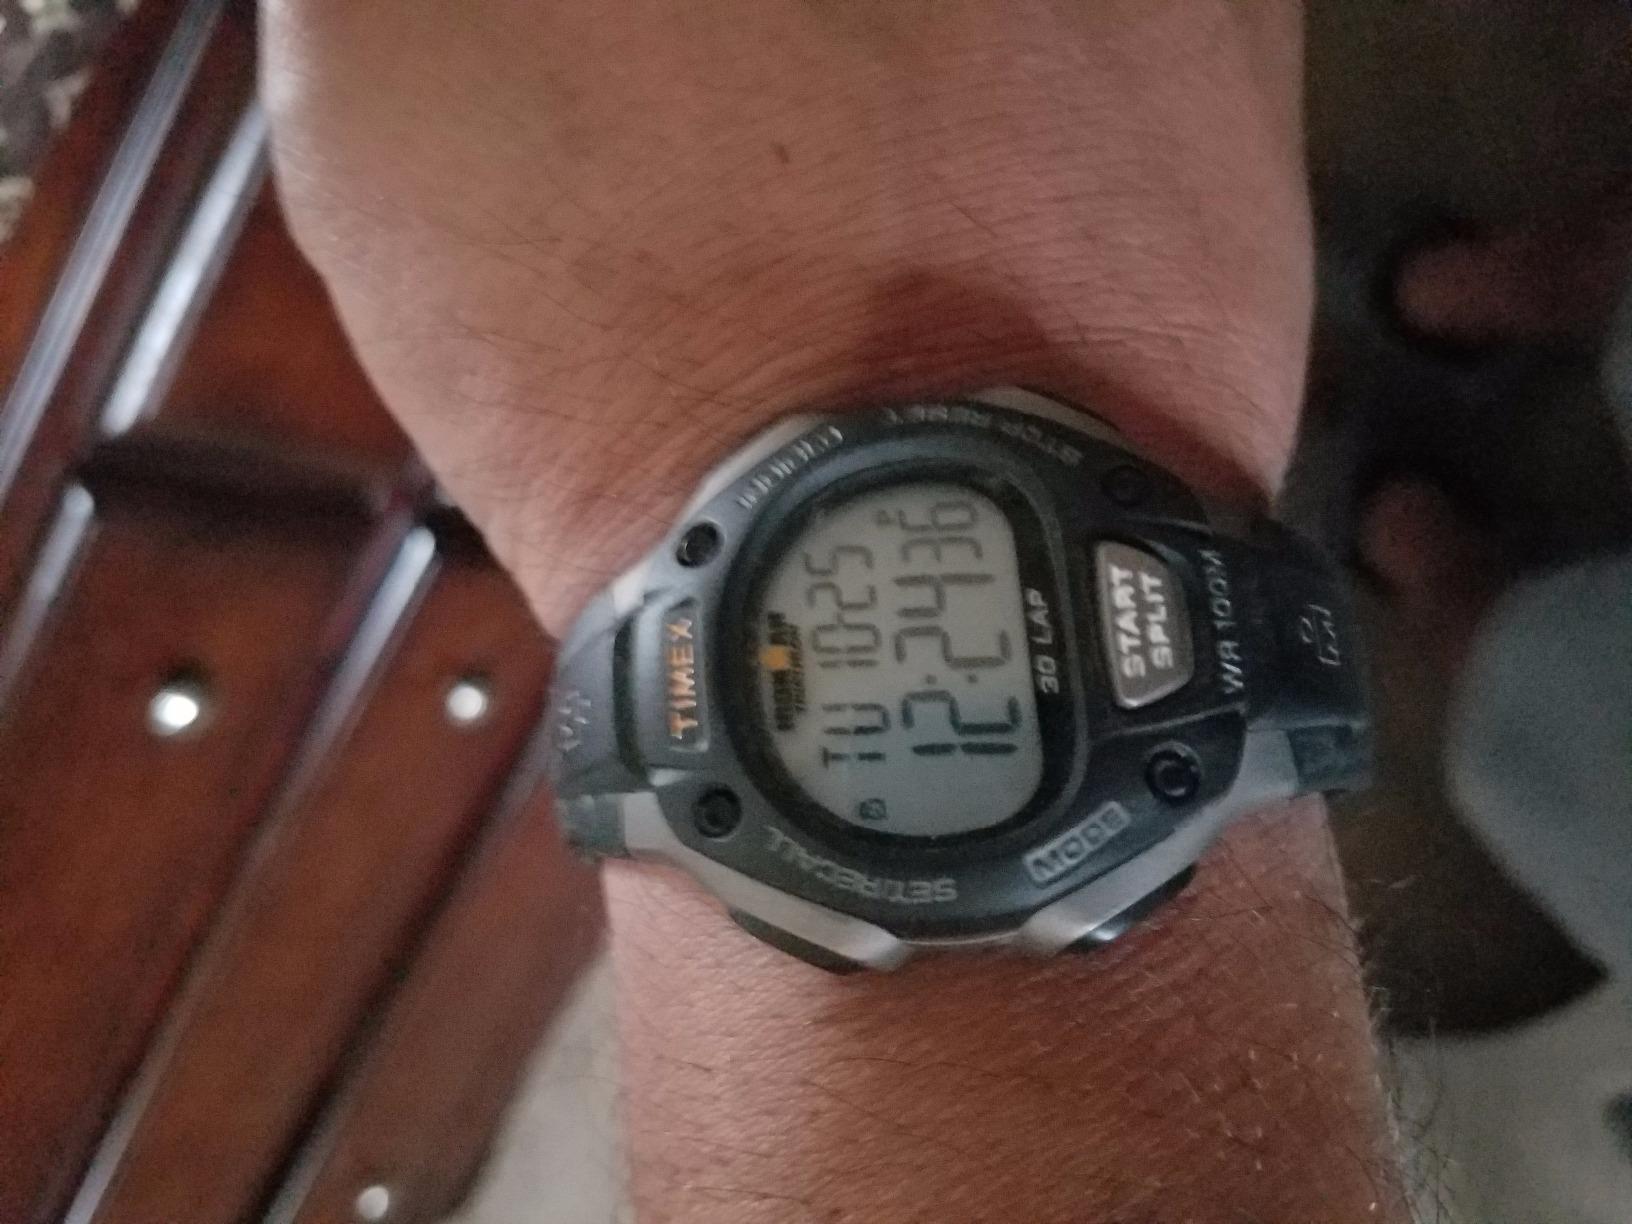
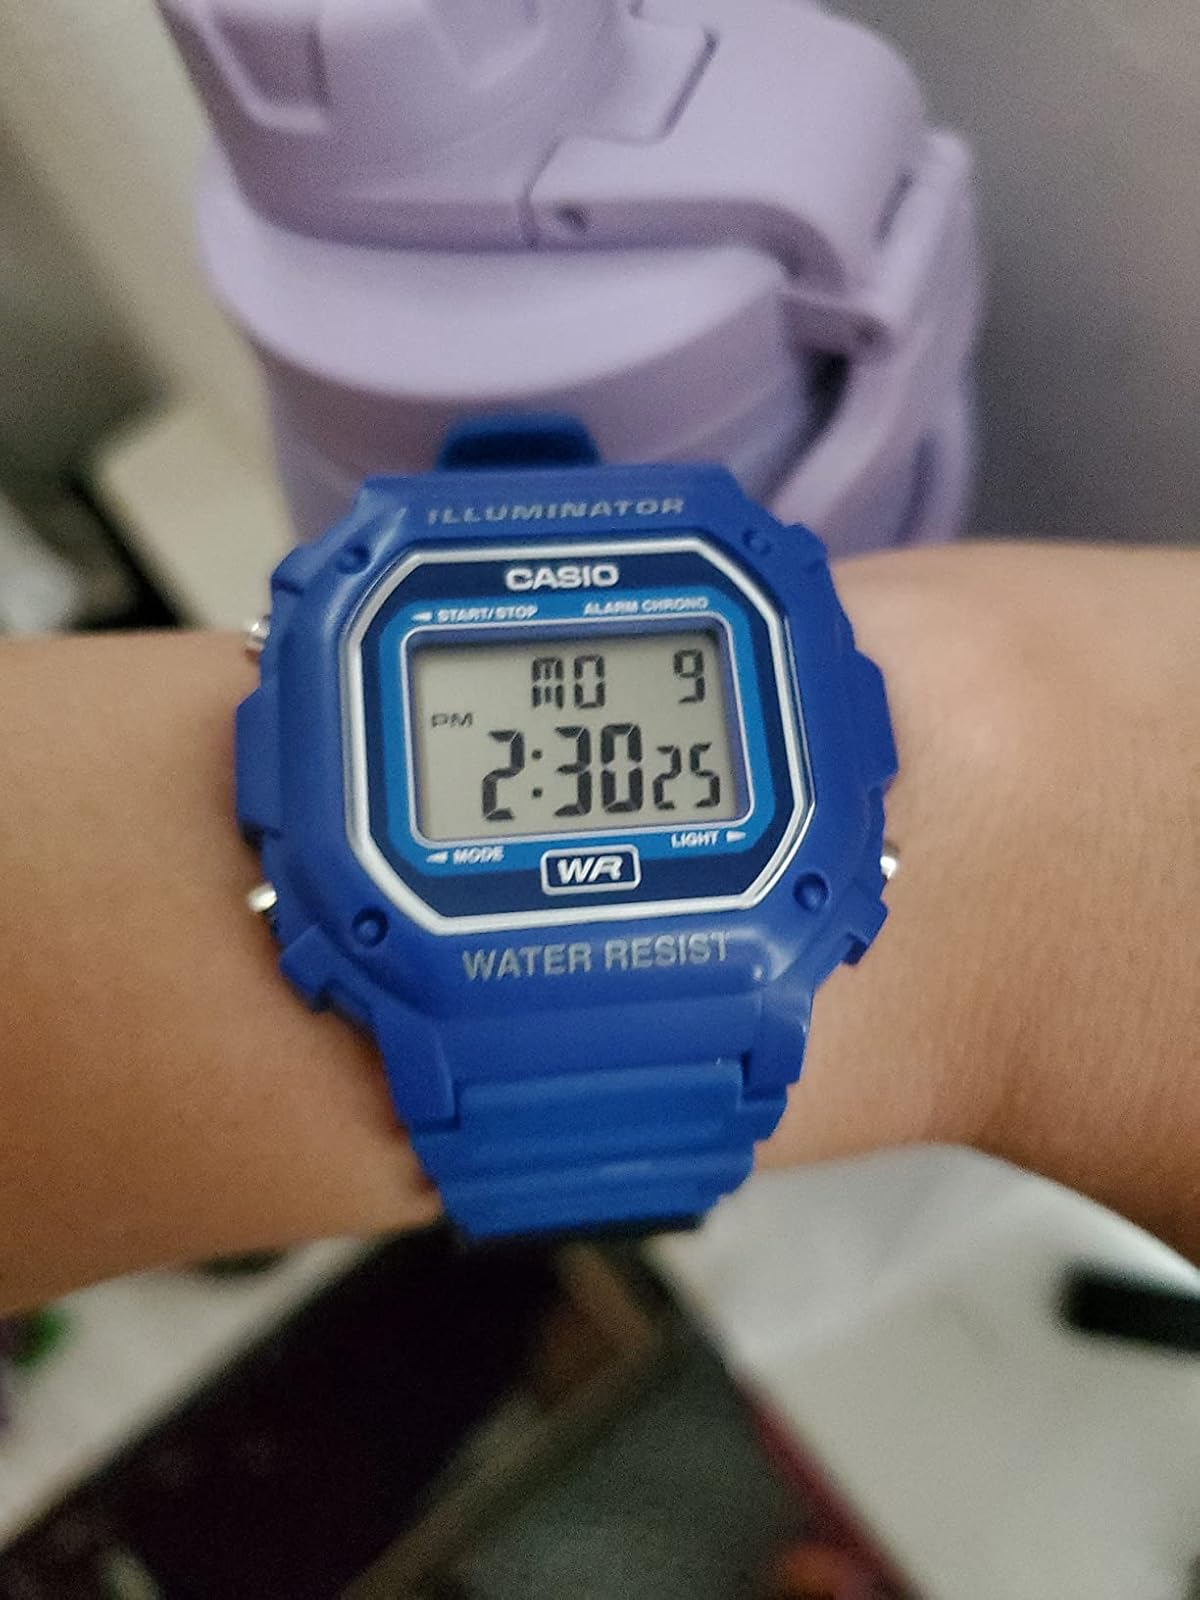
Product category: accessories_watch
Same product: no